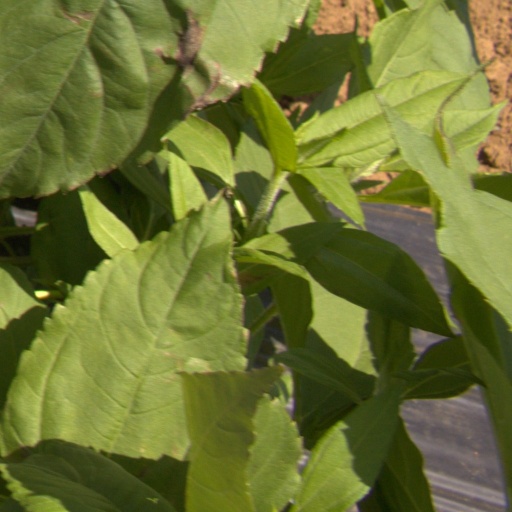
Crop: Jerusalem artichoke